Efraim Halevy

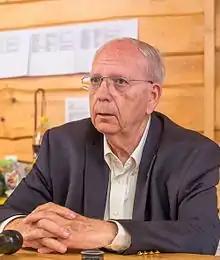
Efraim Halevy in 2014

Efraim Halevy (born 2 December 1934) is an Israeli intelligence expert and diplomat. He was the 9th director of the Mossad and the 3rd head of the Israeli National Security Council.